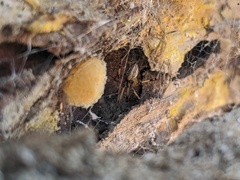
Species: Lactrodectus_hesperus